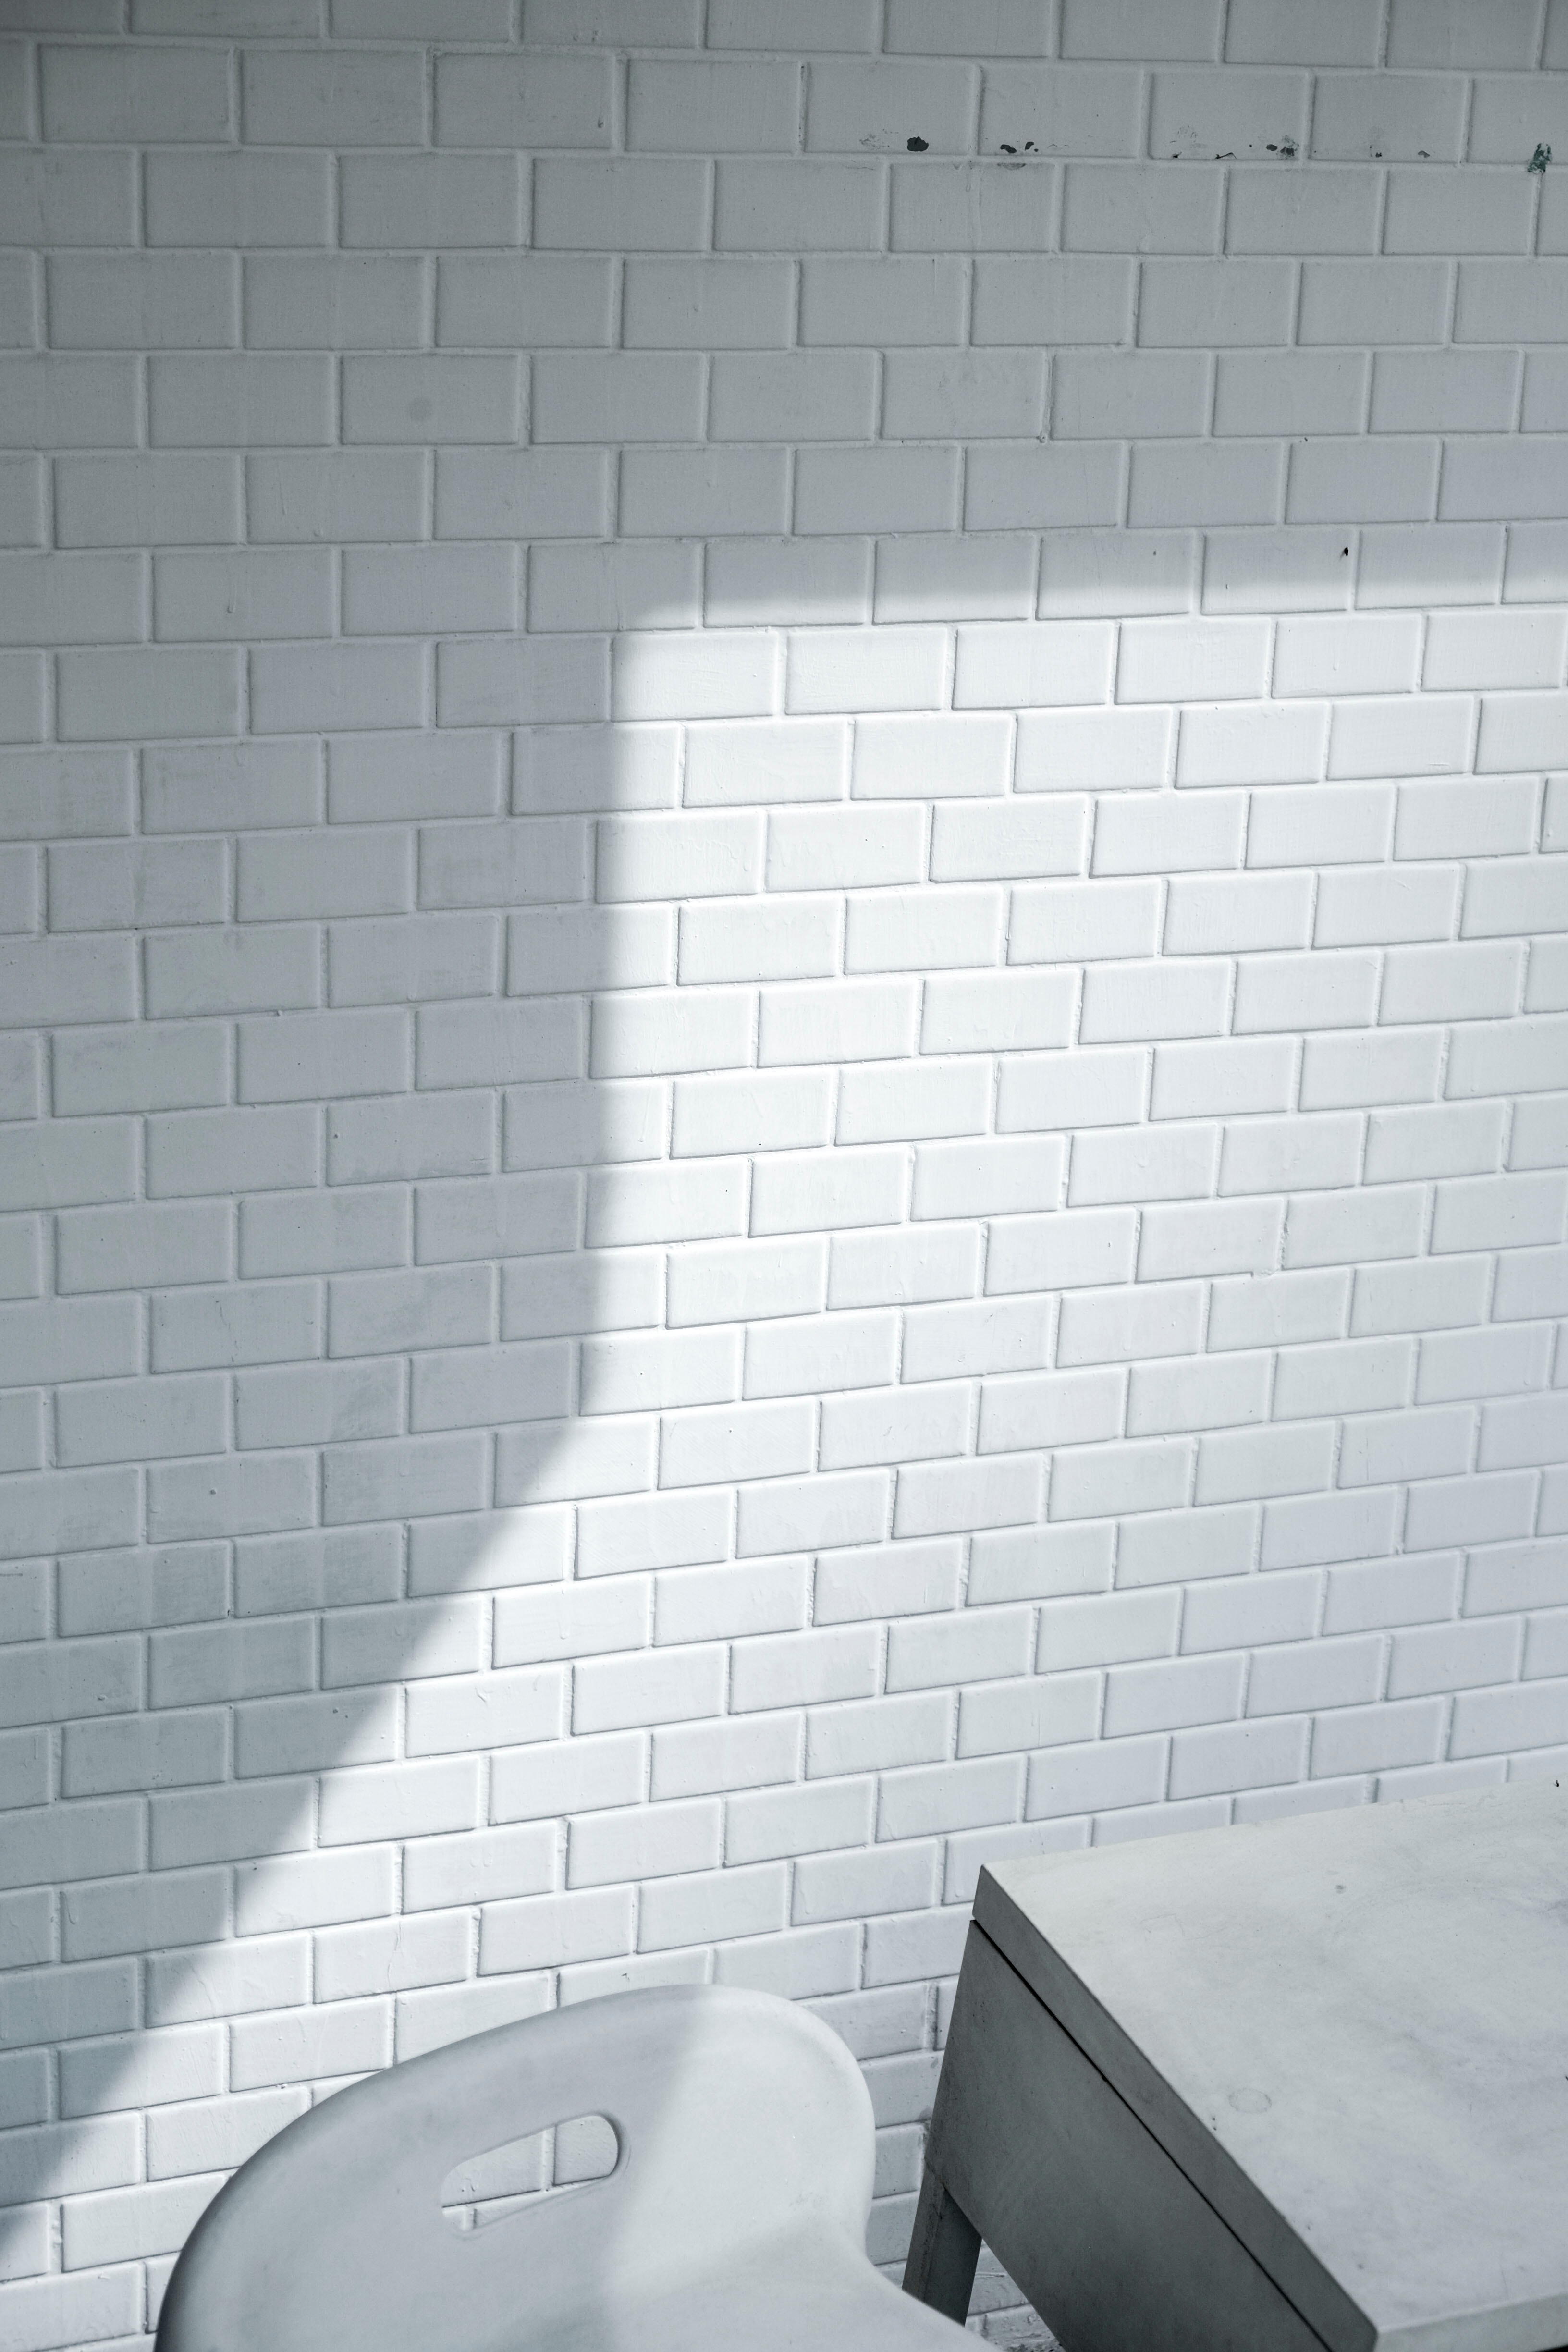
tile, wall, room, architecture, flooring, bathroom, Material property, floor, plumbing fixture